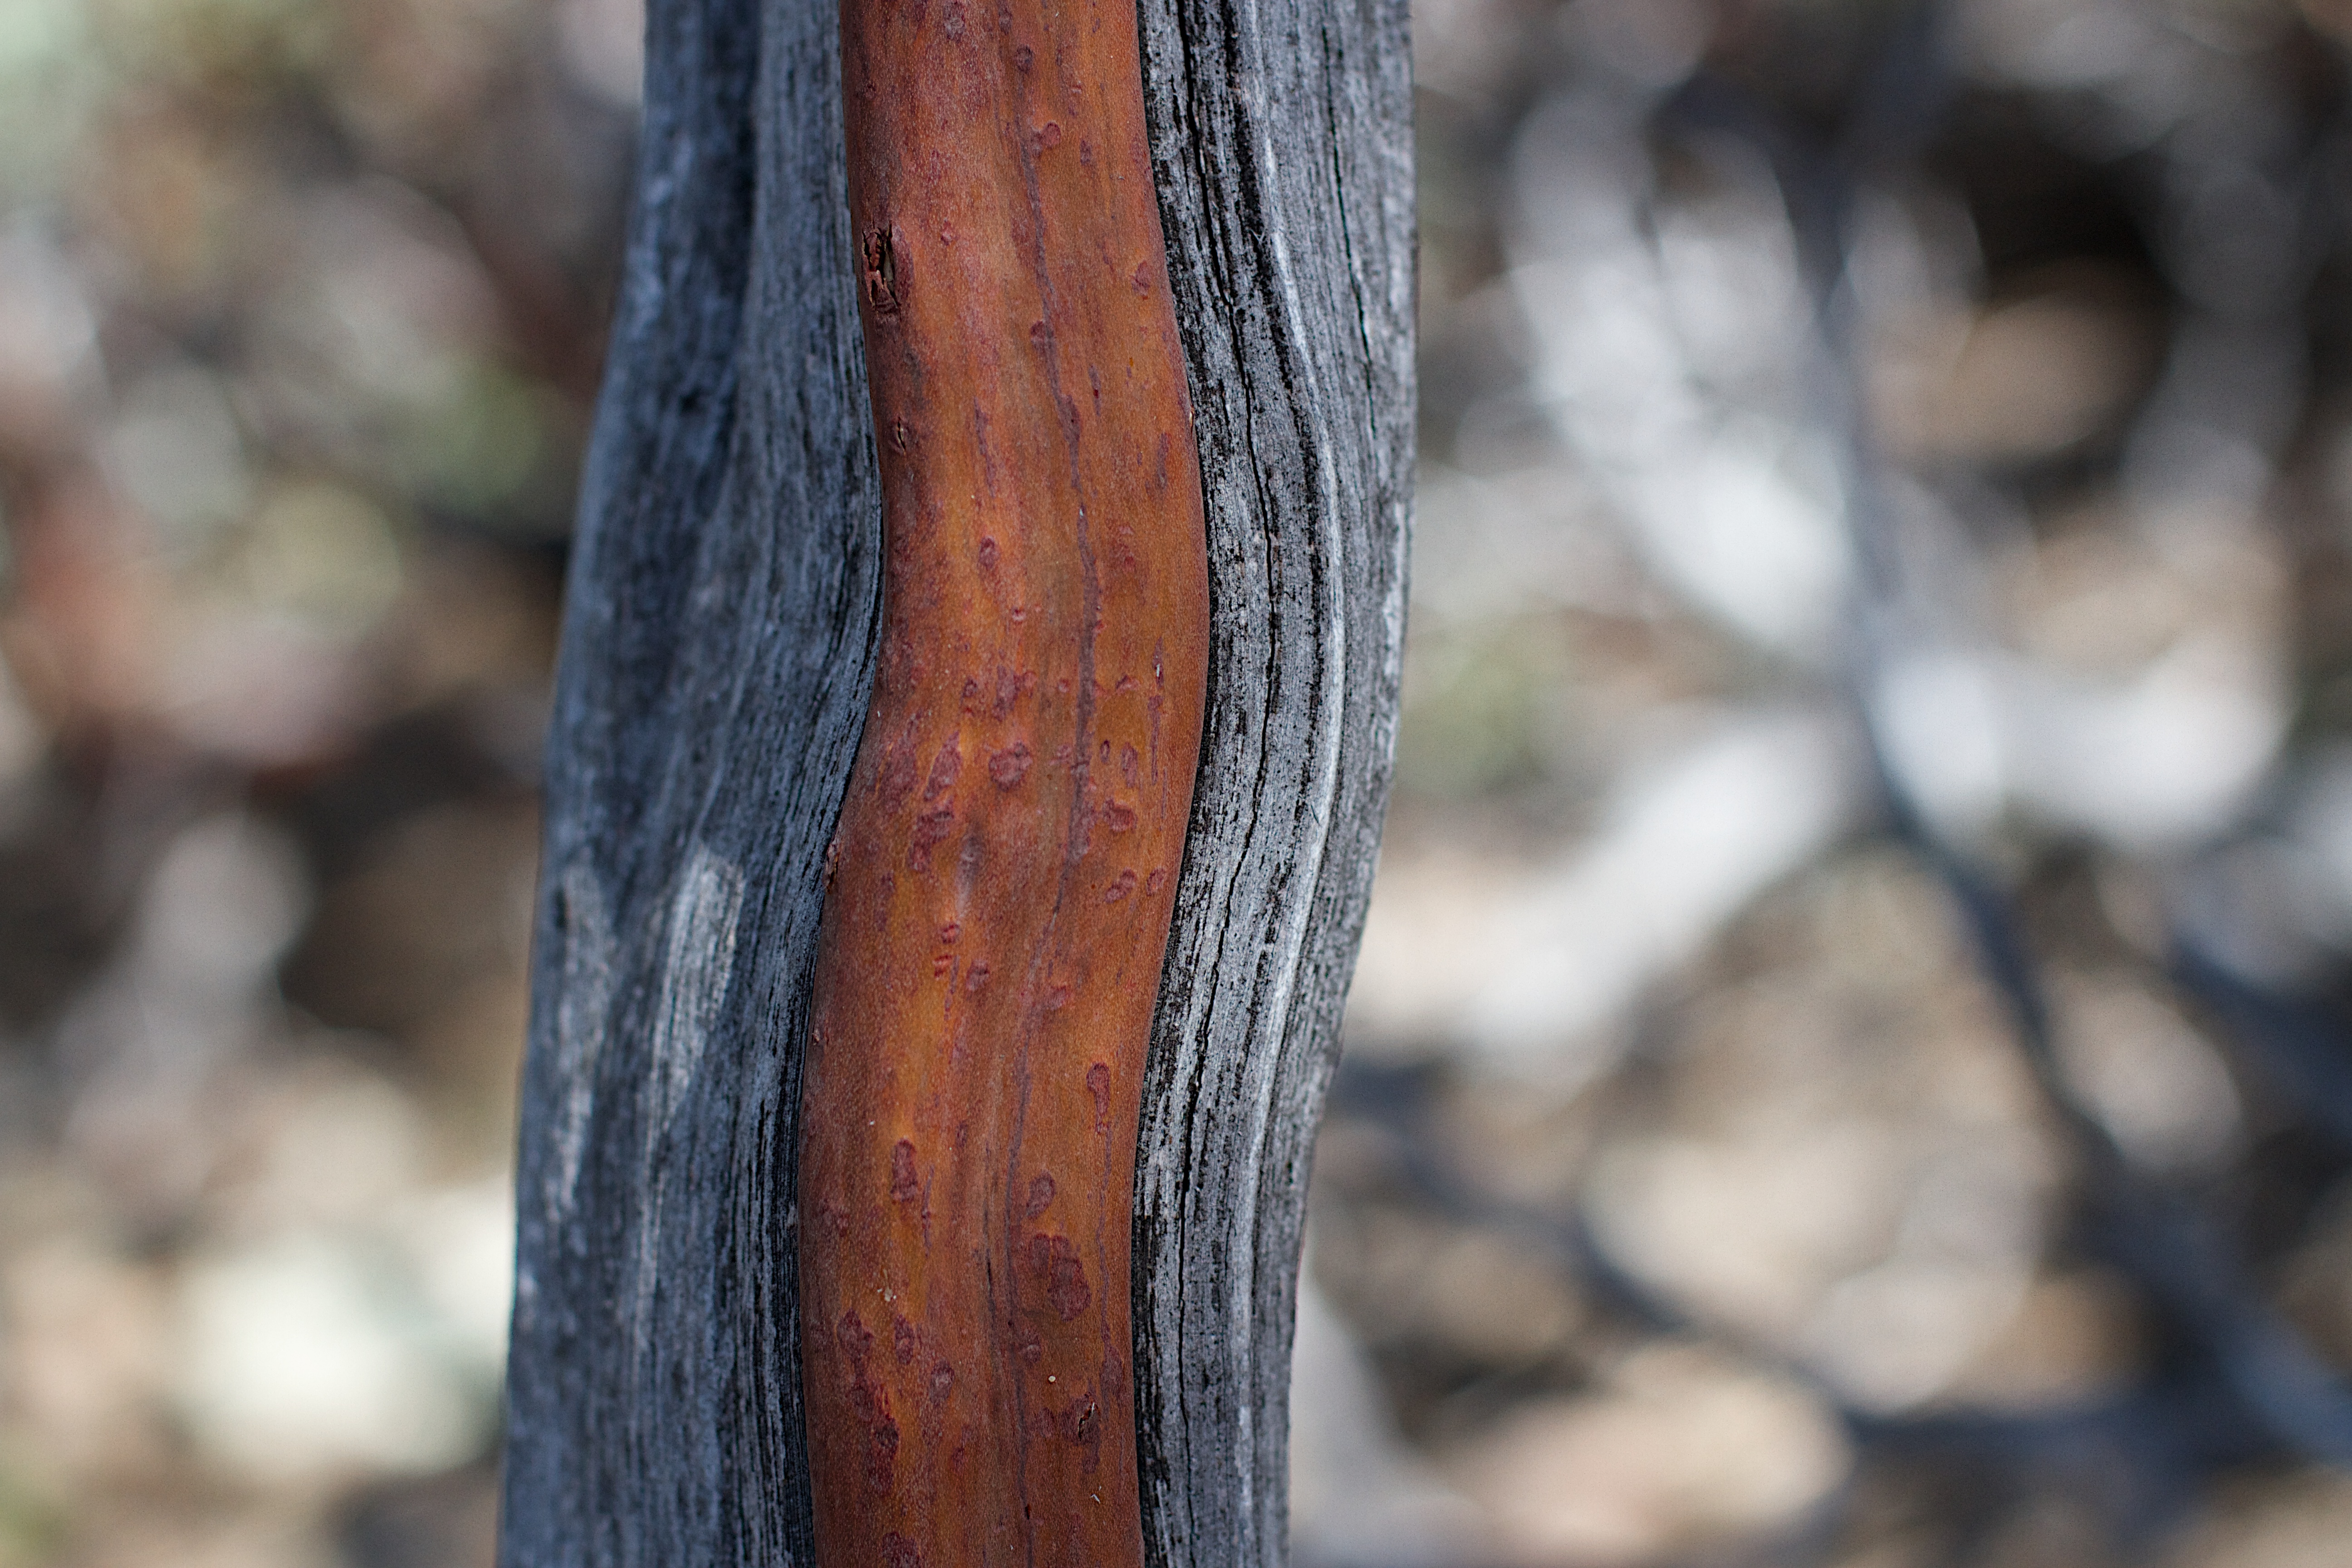
tree, nature, forest, branch, winter, plant, wood, leaf, flower, trunk, spring, autumn, soil, season, twig, close up, macro photography, plant stem, woody plant